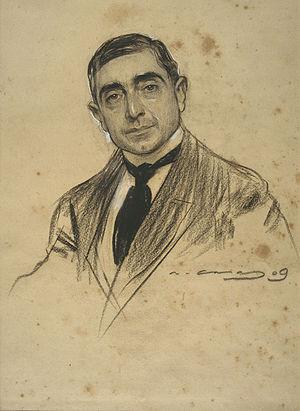
Dionisio Baixeras Verdaguer est un artiste catalan. L'une de ses peintures les plus connues est exposée au musée d'art et d'industrie de Roubaix, dans le Nord de la France.